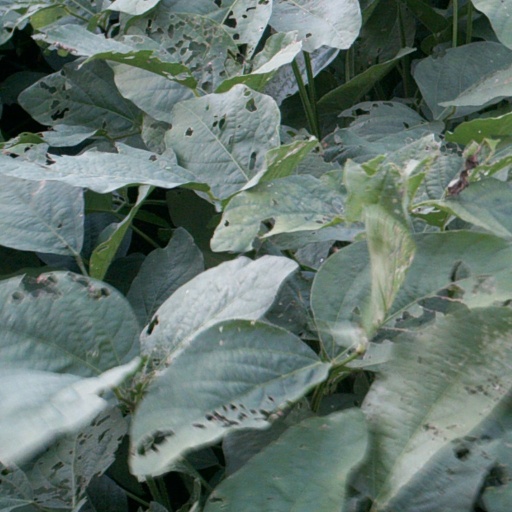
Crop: soybean